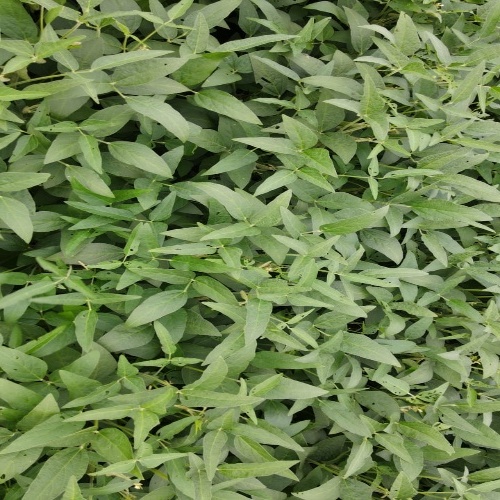
Label: Diabrotica_speciosa